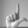
ASL letter: L